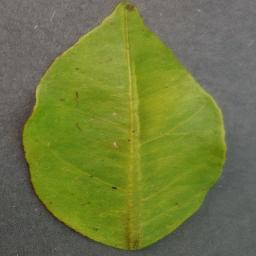
Label: Orange___Haunglongbing_(Citrus_greening)